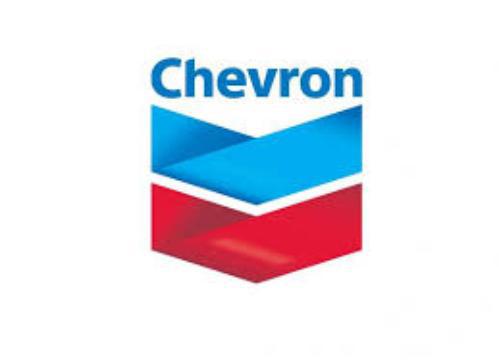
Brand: Chevron
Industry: Transportation